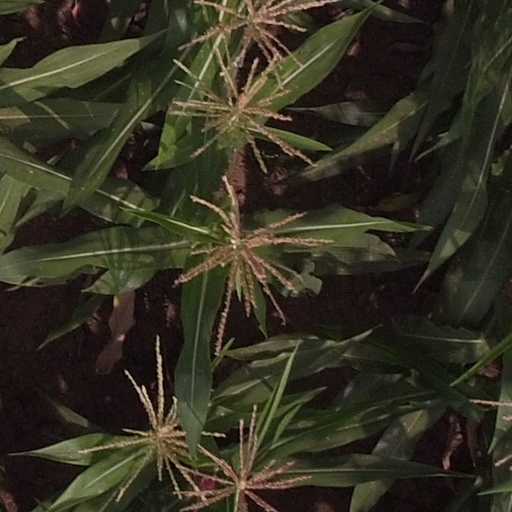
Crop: maize; corn